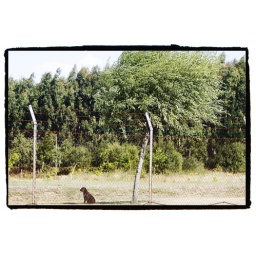
dog in the shadow tree